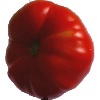
Label: Tomato 3